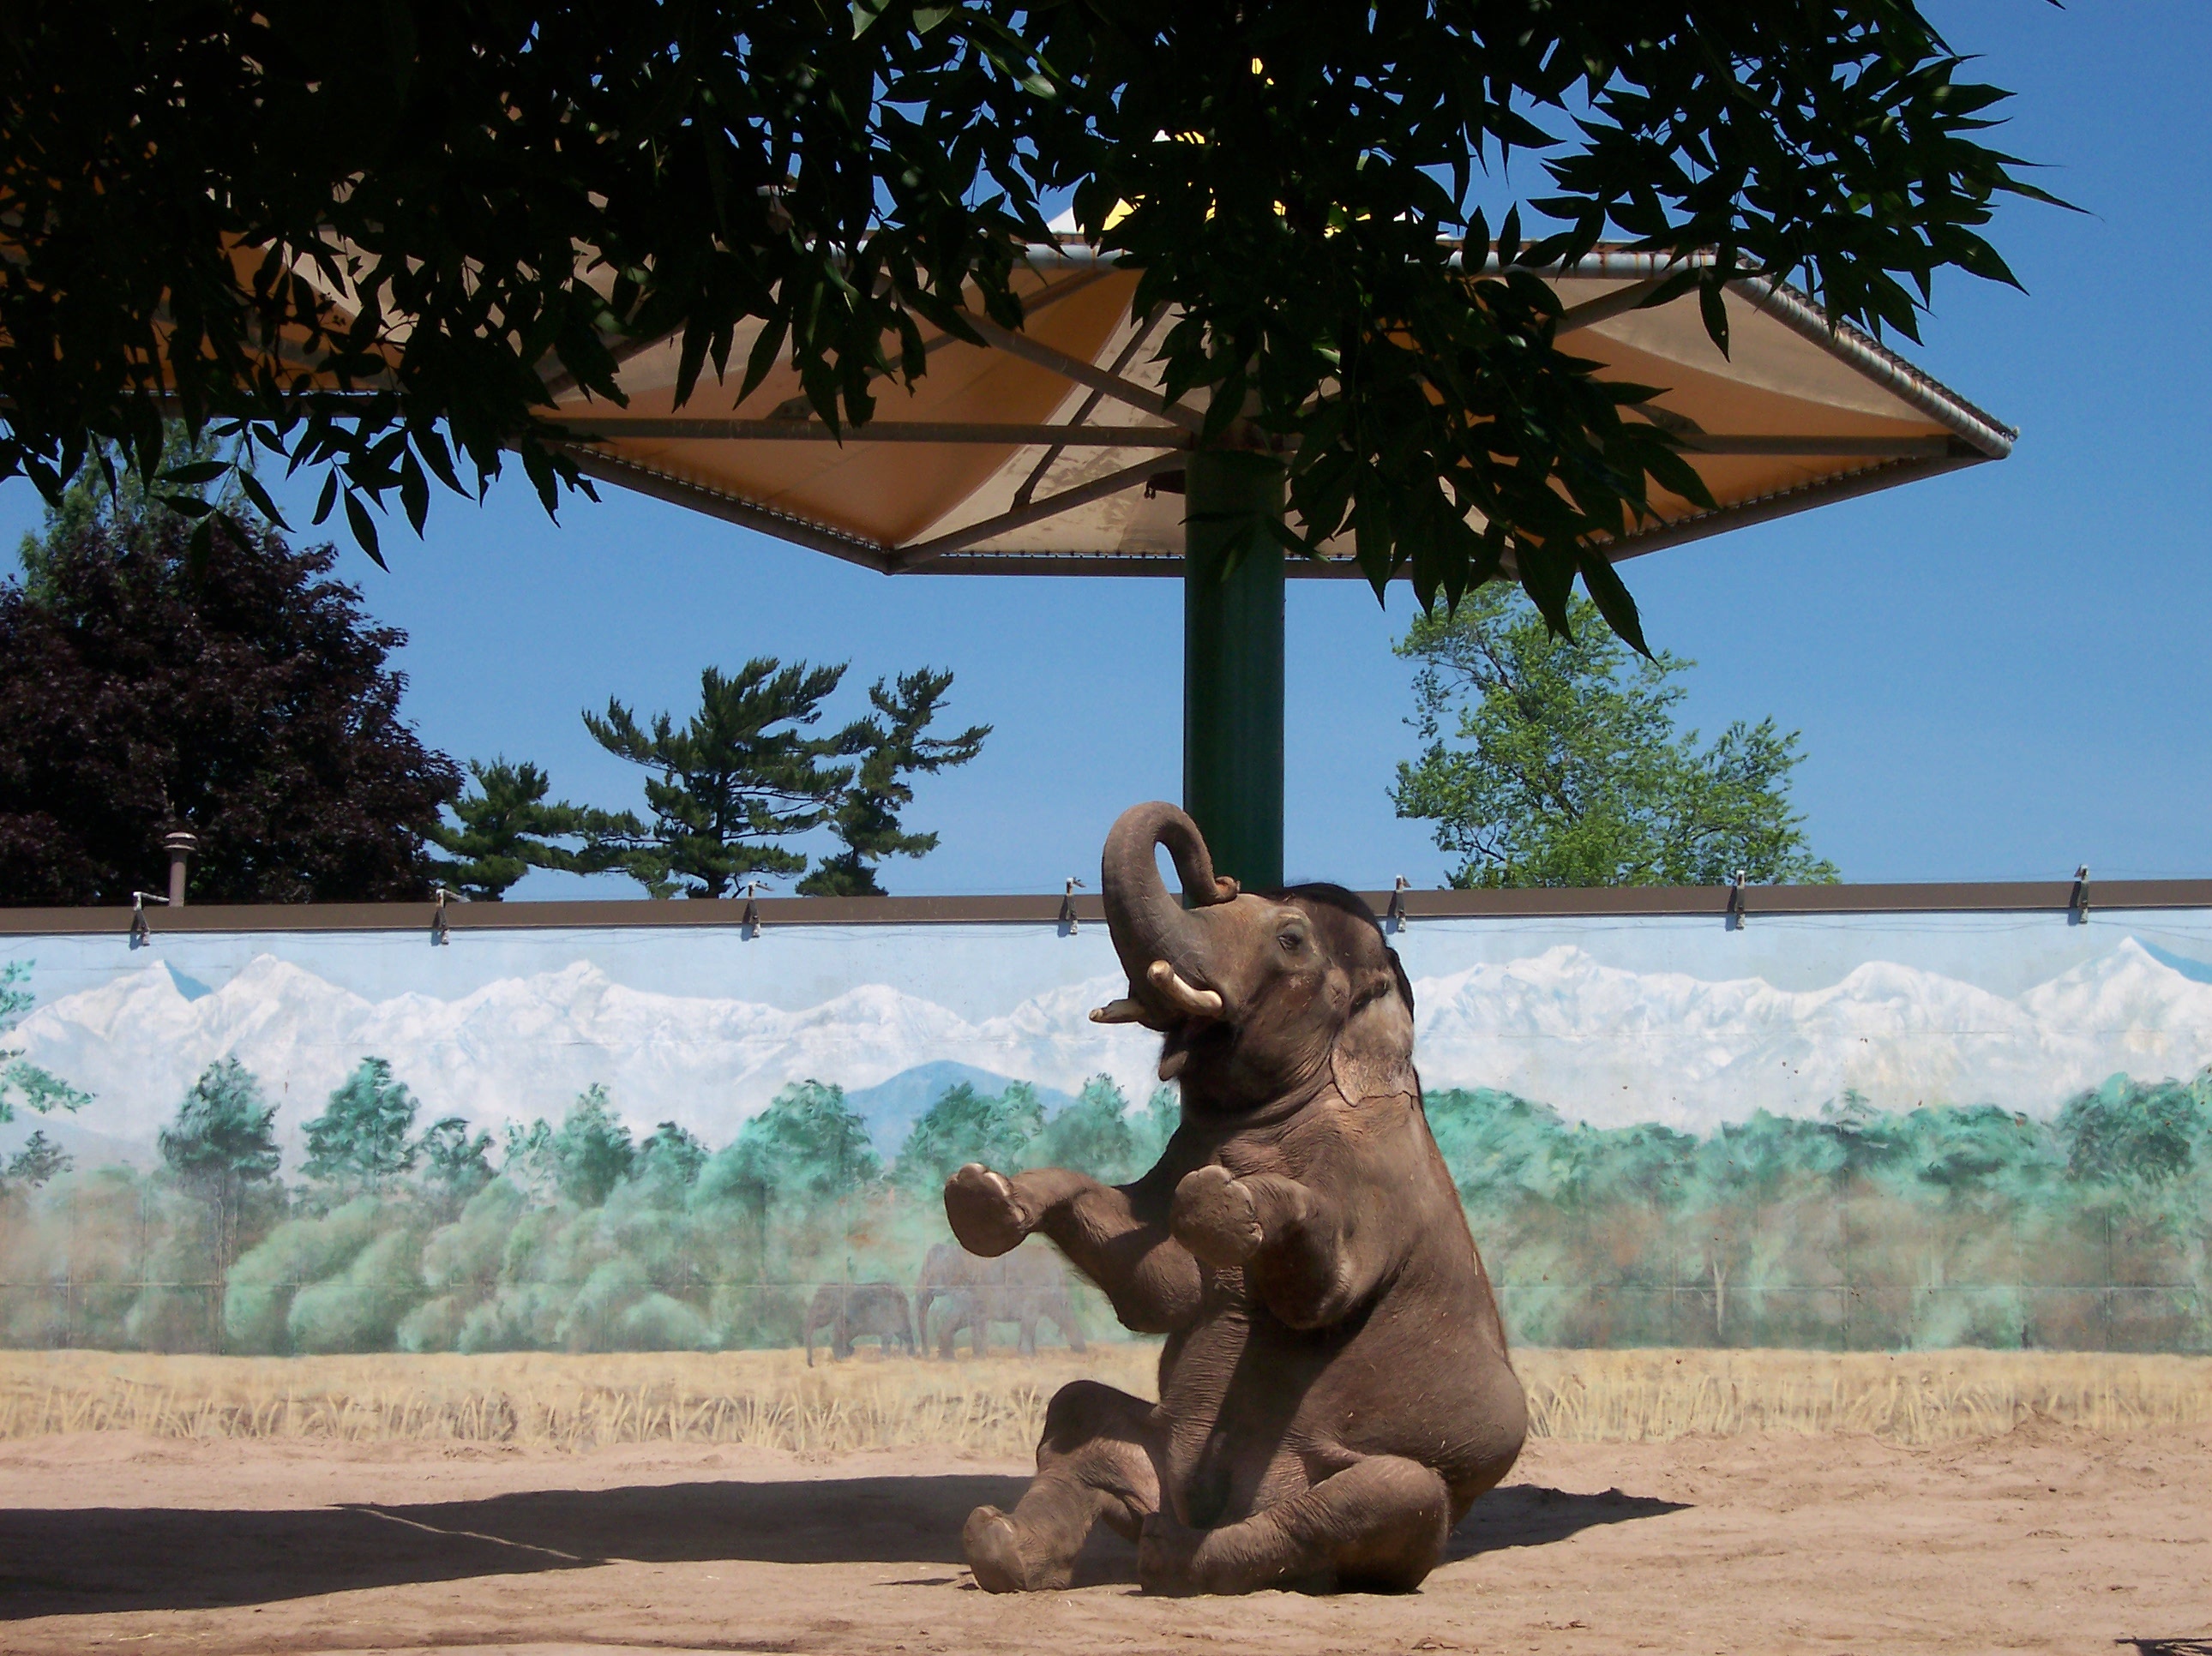
animal, vacation, zoo, jungle, savanna, elephant, safari, screenshot, zoo animals, elephants and mammoths